Harm reduction

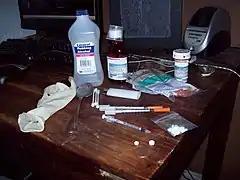
A clandestine kit containing materials to inject drugs

The use of some illicit drugs can involve hypodermic needles. In some areas (notably in many parts of the US), these are available solely by prescription. Where availability is limited, people who use heroin and other substances frequently share the syringes and use them more than once or participate in unsafe practices such as blood flashing. As a result, infections such as HIV or hepatitis C can spread from person to person through the reuse of syringes contaminated with infected blood. The principles of harm reduction propose that syringes should be easily available or at least available through a needle and syringe programmes (NSP). Where syringes are provided in sufficient quantities, rates of HIV are much lower than in places where supply is restricted. In many countries people who use substances are supplied equipment free of charge, others require payment or an exchange of dirty needles for clean ones, hence the name.